Sri Lanka Artillery

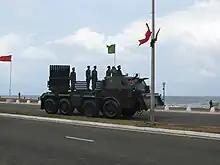
RM-70 multi barrel rocket launcher - Sri Lanka Artillery

In 1948, Ceylon gained self-rule and the Ceylon Army was formed on 1 October 1949 under the Army Act of 1949 and the Ceylon Defence Force disbanded. The Ceylon Garrison Artillery became the Ceylon Artillery with some of its personal transferring to the regular force and others continuing as volunteers. That year the 1st Heavy Anti-Aircraft Regiment (HAA) of the Ceylon Artillery was formed under the command of Lt. Col. (later Colonel) F. C. de Saram, OBE equipped with 40 mm anti-aircraft guns and 3.7 inch heavy anti-aircraft guns at Rock House. The 2nd Volunteer Coastal Artillery / Anti-Aircraft Regiment was formed in 1949, under the command of Lt. Col. J.A.T. Perera, ED manning the BL 6 inch coastal guns, made up of officers and men of the Ceylon Garrison Artillery. In 1953 the 1st HAA was renamed the 1st Light Anti-Aircraft Regiment (LAA). In the same year the 3rd Field Artillery Regiment was formed equipped with ML 4.2-inch heavy mortars.